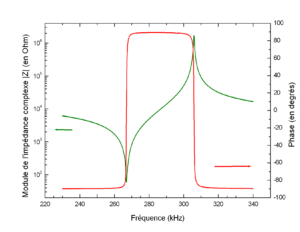
Exemple de spectre d'impédance d'un résonateur piézoélectrique
La piézoélectricité est la propriété que possèdent certains matériaux de se polariser électriquement sous l’action d’une contrainte mécanique et réciproquement de se déformer lorsqu’on leur applique un champ électrique. Les deux effets sont indissociables. Le premier est appelé effet piézoélectrique direct ; le second effet piézoélectrique inverse.